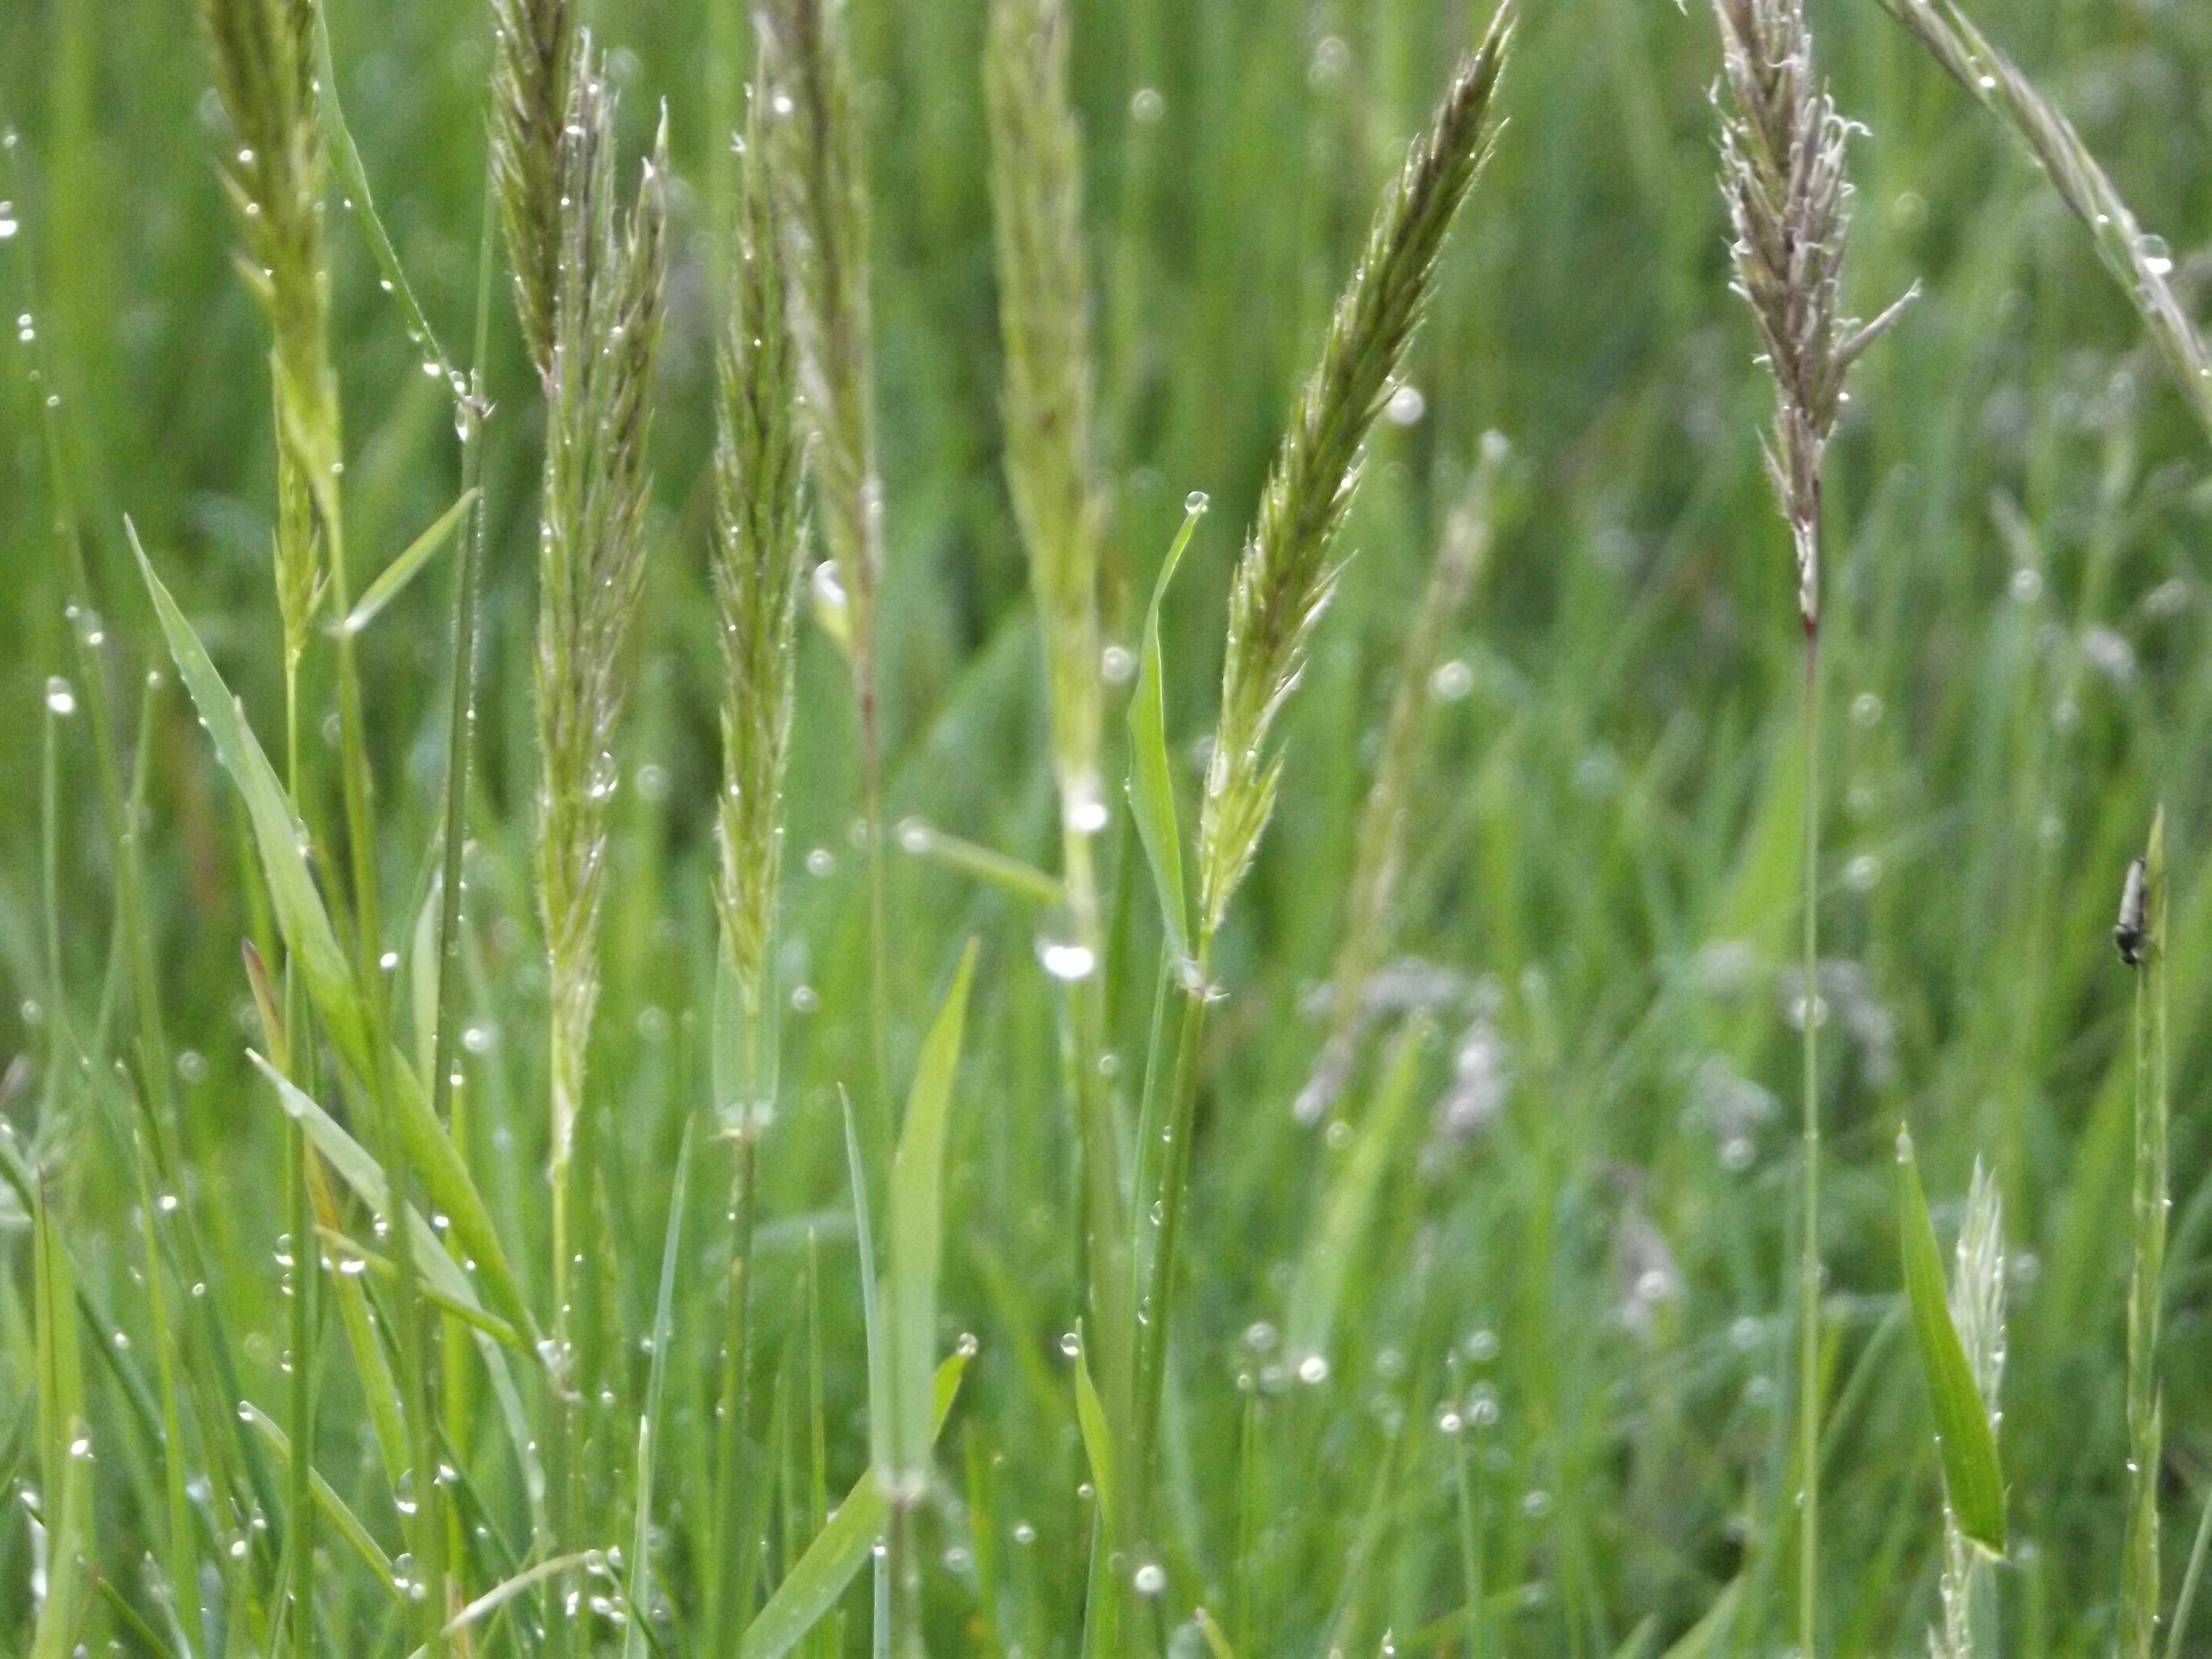
grass, dew, plant, field, lawn, meadow, prairie, flower, green, crop, agriculture, grassland, moisture, flowering plant, chrysopogon zizanioides, hordeum, sweet grass, grass family, plant stem, land plant, hierochloe, phragmites, horsetail family